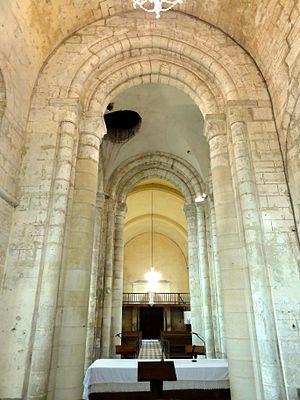
Intérieur de l'église (voir titre).
L'église Saint-Sulpice est une église catholique paroissiale située à Seraincourt, dans le département français du Val-d'Oise. Elle est d'origine incertaine, et était desservie par des chanoines Prémontrés de 1175 à 1791. D'un aspect extérieur très hétérogène, l'église réunit des parties de quatre principales époques, et sa structure ne peut se comprendre qu'en regardant l'intérieur. Contrairement à ce que suggère la fenêtre gothique flamboyante du chevet, qui n'est pas antérieure à la fin du XVᵉ siècle, les parties les plus anciennes sont le chœur voûté en berceau, la base du clocher et le clocher lui-même, qui abritent des chapiteaux romans d'une facture archaïque, et devraient remonter à la période comprise entre 1110 et 1125 environ. La mouluration des arcs-doubleaux est loin d'être la règle à cette époque, ce qui confère à l'église un rôle de précurseur. Le clocher est quant à lui un prototype des clochers en bâtière à colonnettes d'angle du Vexin français. Sans doute après l'installation des chanoines, l'église est pourvue d'un nouveau croisillon nord et d'une chapelle latérale nord du chœur, qui sont de style gothique primitif, hormis un portail d'apparence romane.